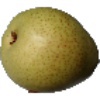
Label: Pear 1